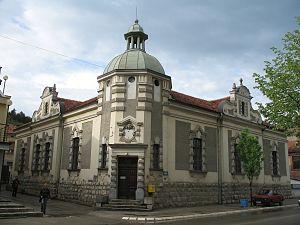
Le musée national de la Toplica à Prokuplje est un musée situé à Prokuplje, dans le district de Toplica, en Serbie. Il a été créé en 1946.
Prokuplje est une ville et une municipalité de Serbie situées dans le district de Toplica. Au recensement de 2011, la ville comptait 27 163 habitants et la municipalité dont elle est le centre 43 631.
Branko Tanazević était un architecte serbe ; son œuvre mêle l'architecture Art nouveau et le style serbo-byzantin.
Les villes de Serbie sont définies par l'Institut de statistiques de la République de Serbie, qui répartit les localités en « localités urbaines »
Les monuments culturels protégés constituent une catégorie de monuments de Serbie inscrits sur une liste de monuments bénéficiant de la protection de l'État. Il s'agit d'une troisième catégorie de monuments protégés classés, par leur importance, après les monuments culturels d'importance exceptionnelle et les monuments culturels de grande importance.